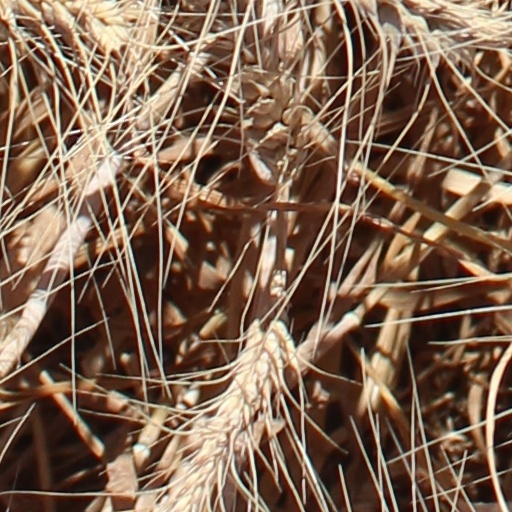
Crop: wheat